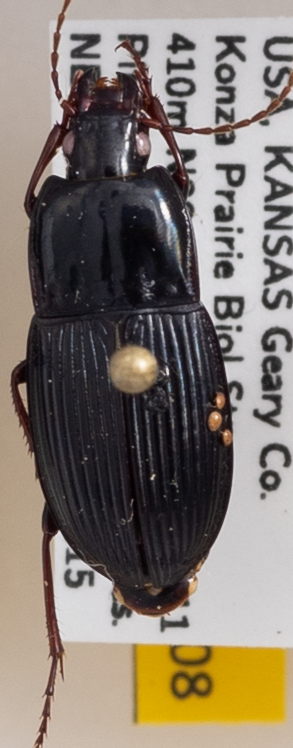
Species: Pterostichus permundus
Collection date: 2020-06-15
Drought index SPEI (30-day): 0.142
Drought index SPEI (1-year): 1.038
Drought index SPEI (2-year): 1.69